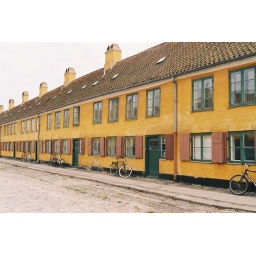
This terrace in Copenhagen seems to have a bike for every one of its bright orange houses.